Medieval and early modern Africa

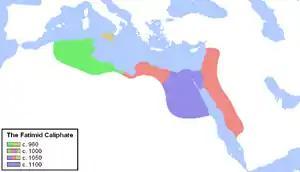
Fatimid Caliphate

Portugal and Spain took the ports of Tangiers, Algiers, Tripoli, and Tunis. This put them in direct competition with the Ottoman Empire, which re-took the ports using Turkish corsairs (pirates and privateers). The Turkish corsairs would use the ports for raiding Christian ships, a major source of booty for the towns. Technically, North Africa was under the control of the Ottoman Empire, but only the coastal towns were fully under Istanbul's control. Tripoli benefited from trade with Borno. The pashas of Tripoli traded horses, firearms, and armor via Fez with the sultans of the Bornu Empire for slaves.